Reklaw, Texas

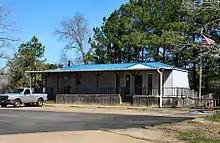
Reklaw, Texas Post Office

According to the United States Census Bureau, the city has a total area of 2.9 square miles (7.6 km), all land. Most of the city lies in Cherokee County, with only a small portion extending into Rusk County.